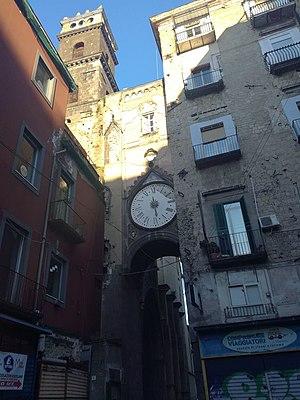
L'église Sant'Eligio Maggiore est une église du centre historique de Naples édifiée à l'époque angevine.